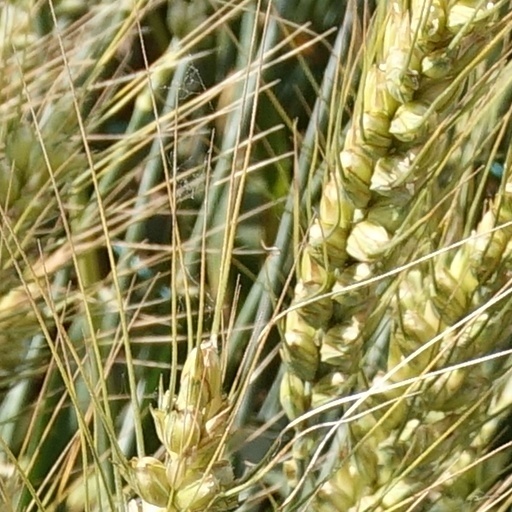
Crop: wheat